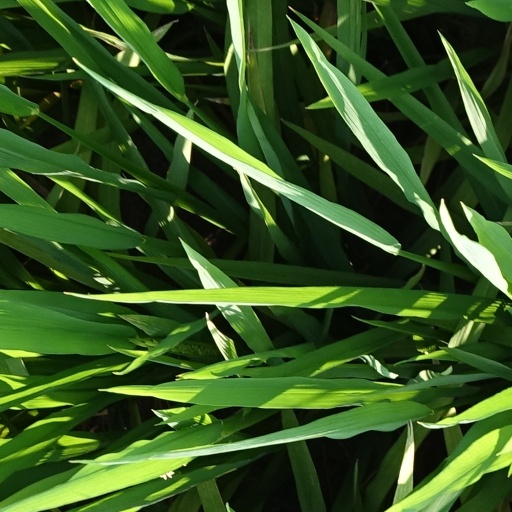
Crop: rice